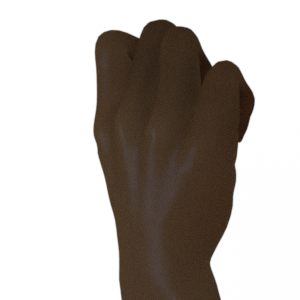
Label: rock